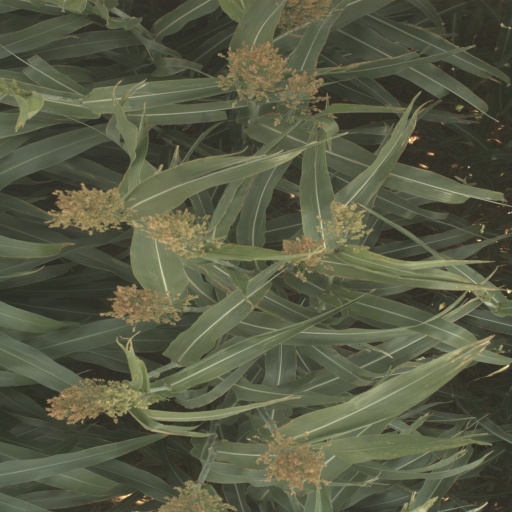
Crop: sorghum